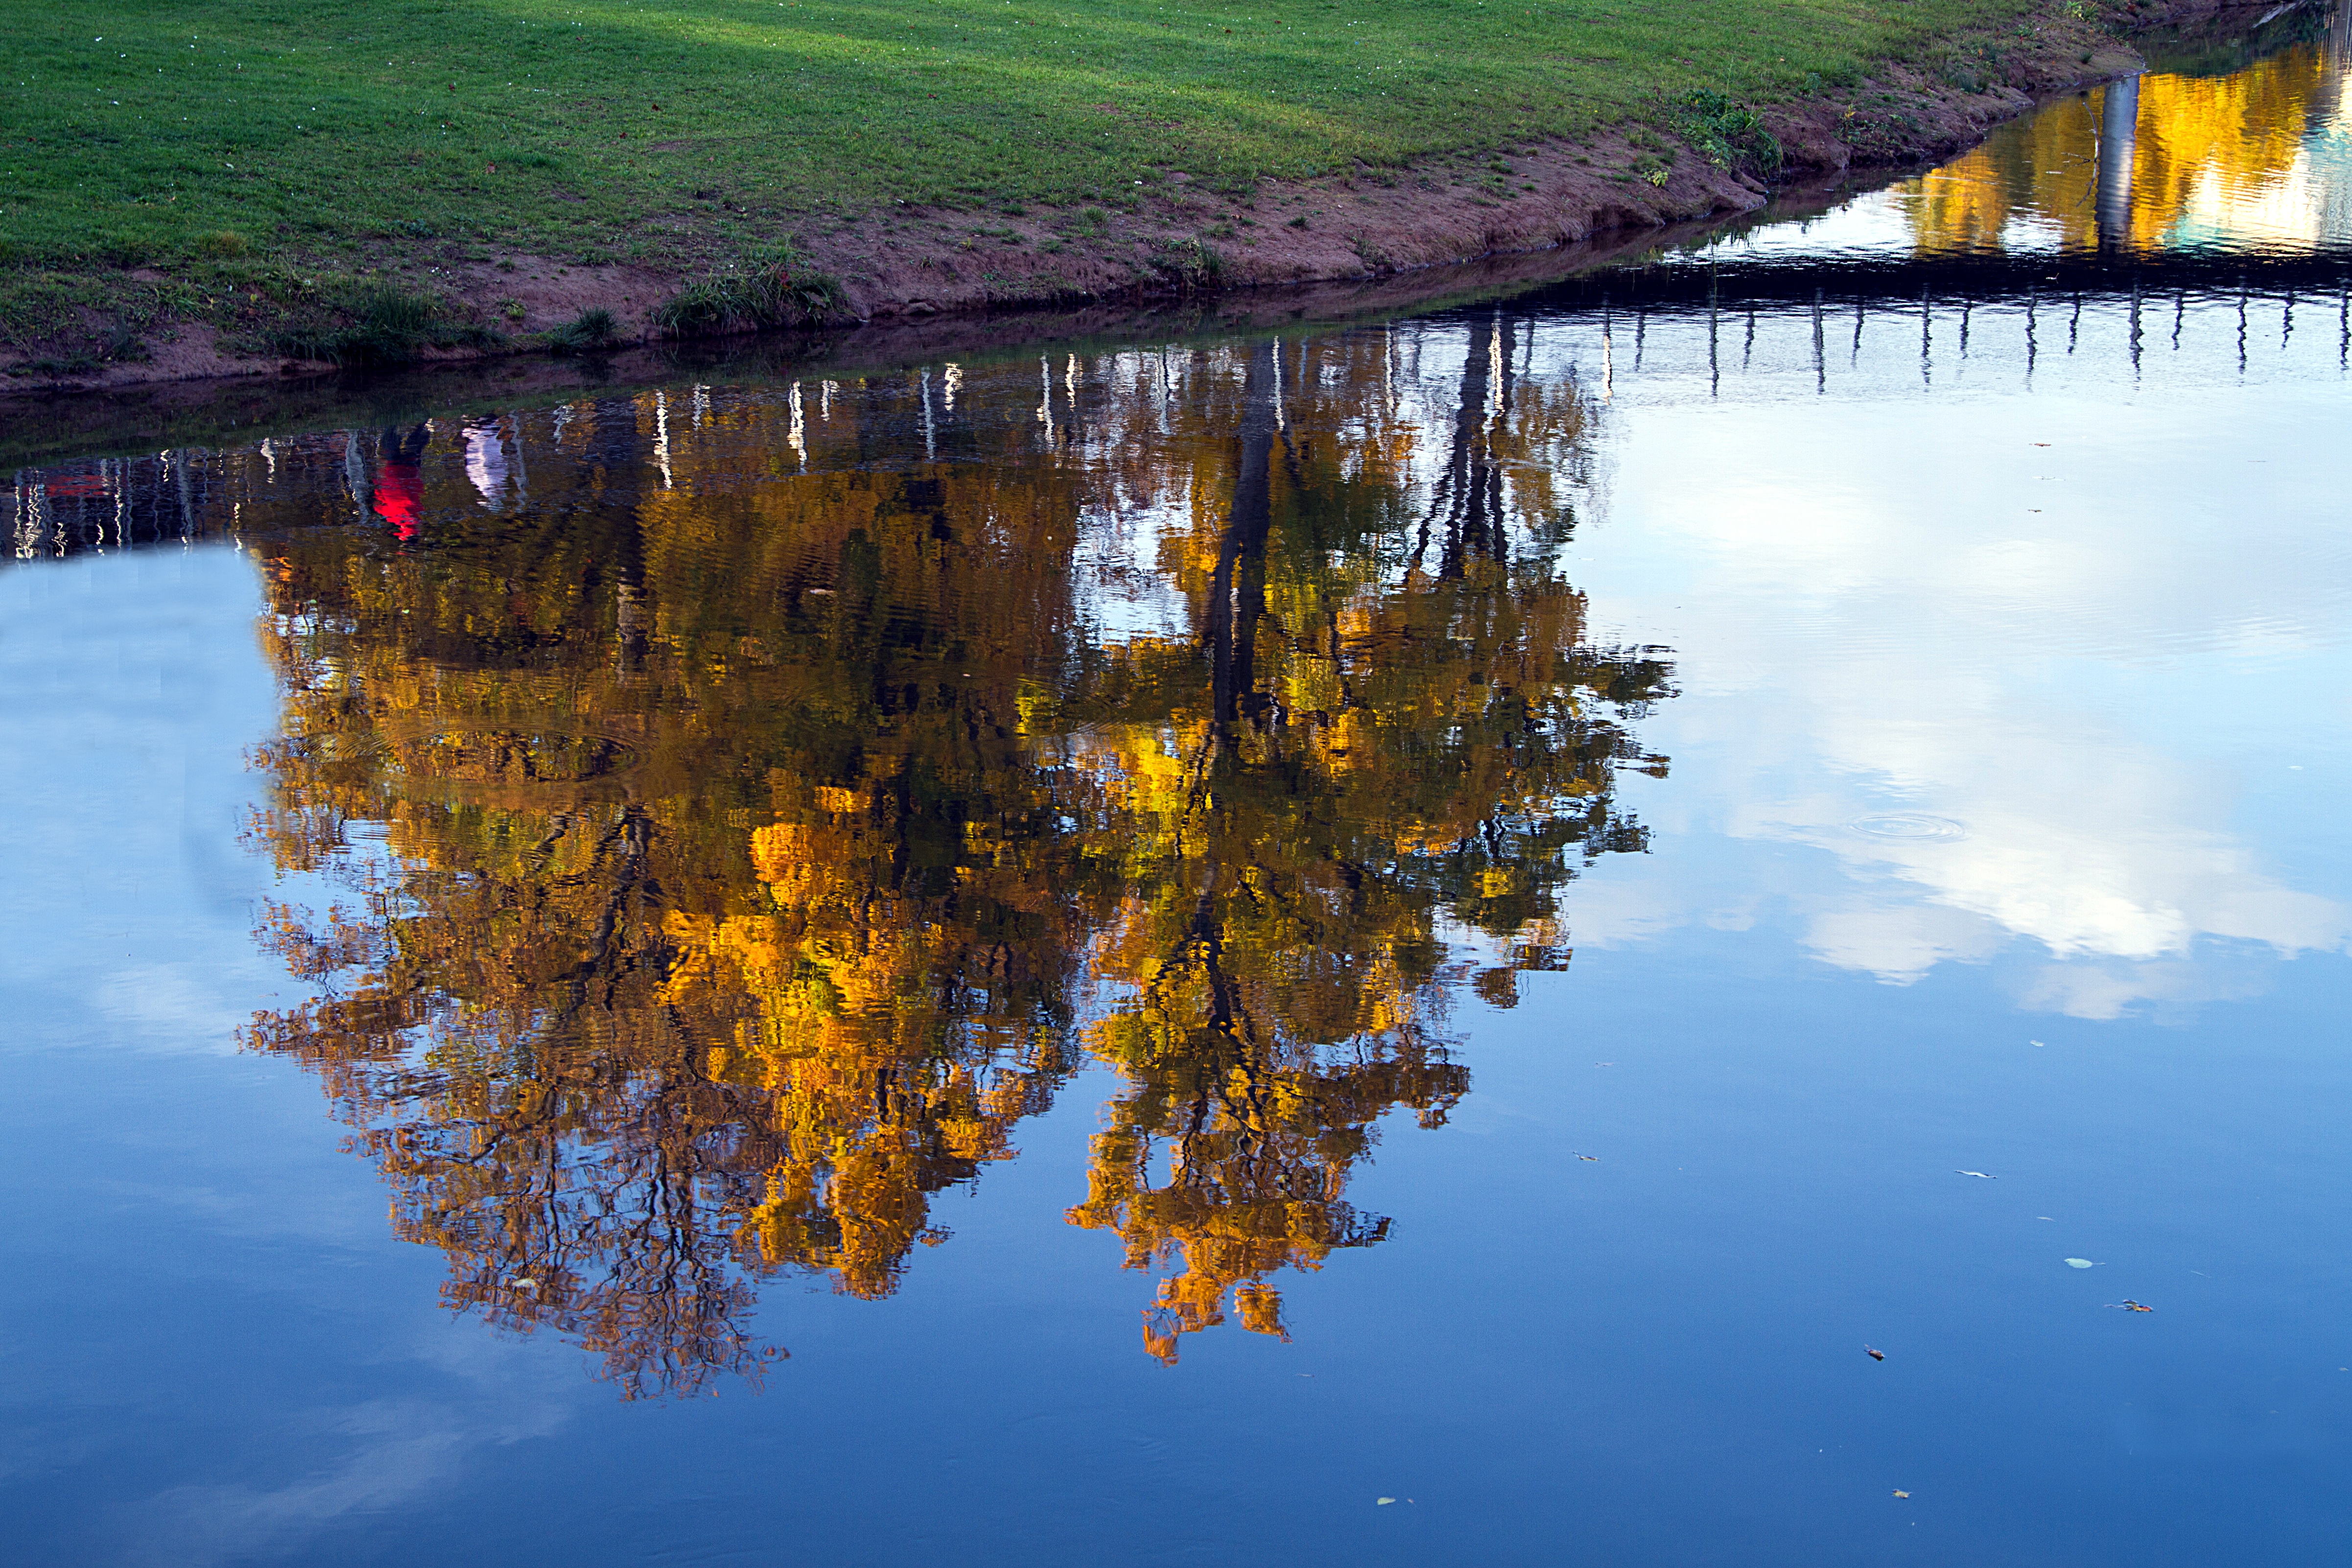
sea, tree, water, nature, sunlight, morning, leaf, flower, lake, river, dusk, pond, evening, reflection, autumn, reservoir, season, body of water, farbenspiel, autumn mood, deciduous tree, leaves, october, loch, fall color, fall leaves, golden autumn, autumn colours, mirroring, golden october, atmospheric phenomenon, woody plant, luitpold park bad kissingen